Edgar Snow

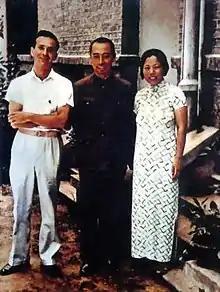
Edgar Snow (left) with Zhou Enlai and his wife Deng Yingchao, circa 1938.

Edgar Parks Snow (July 19, 1905 – February 15, 1972) was an American journalist known for his books and articles on communism in China and the Chinese Communist Revolution. He was the first Western journalist to give an account of the history of the Chinese Communist Party following the Long March, and he was also the first Western journalist to interview many of its leaders, including Mao Zedong. He is best known for his book "Red Star Over China" (1937), an account of the Chinese Communist movement from its foundation until the late 1930s.